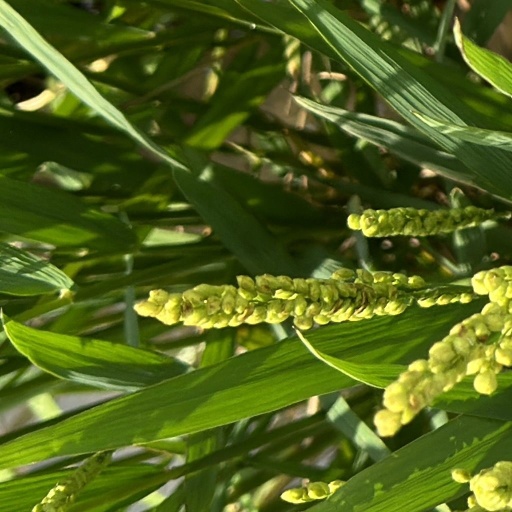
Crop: rice